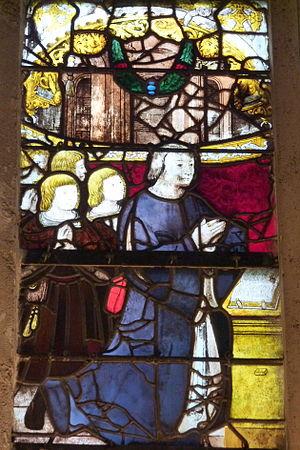
Notre-Dame-de-Pitié est une église du diocèse de Nanterre située à Puteaux.